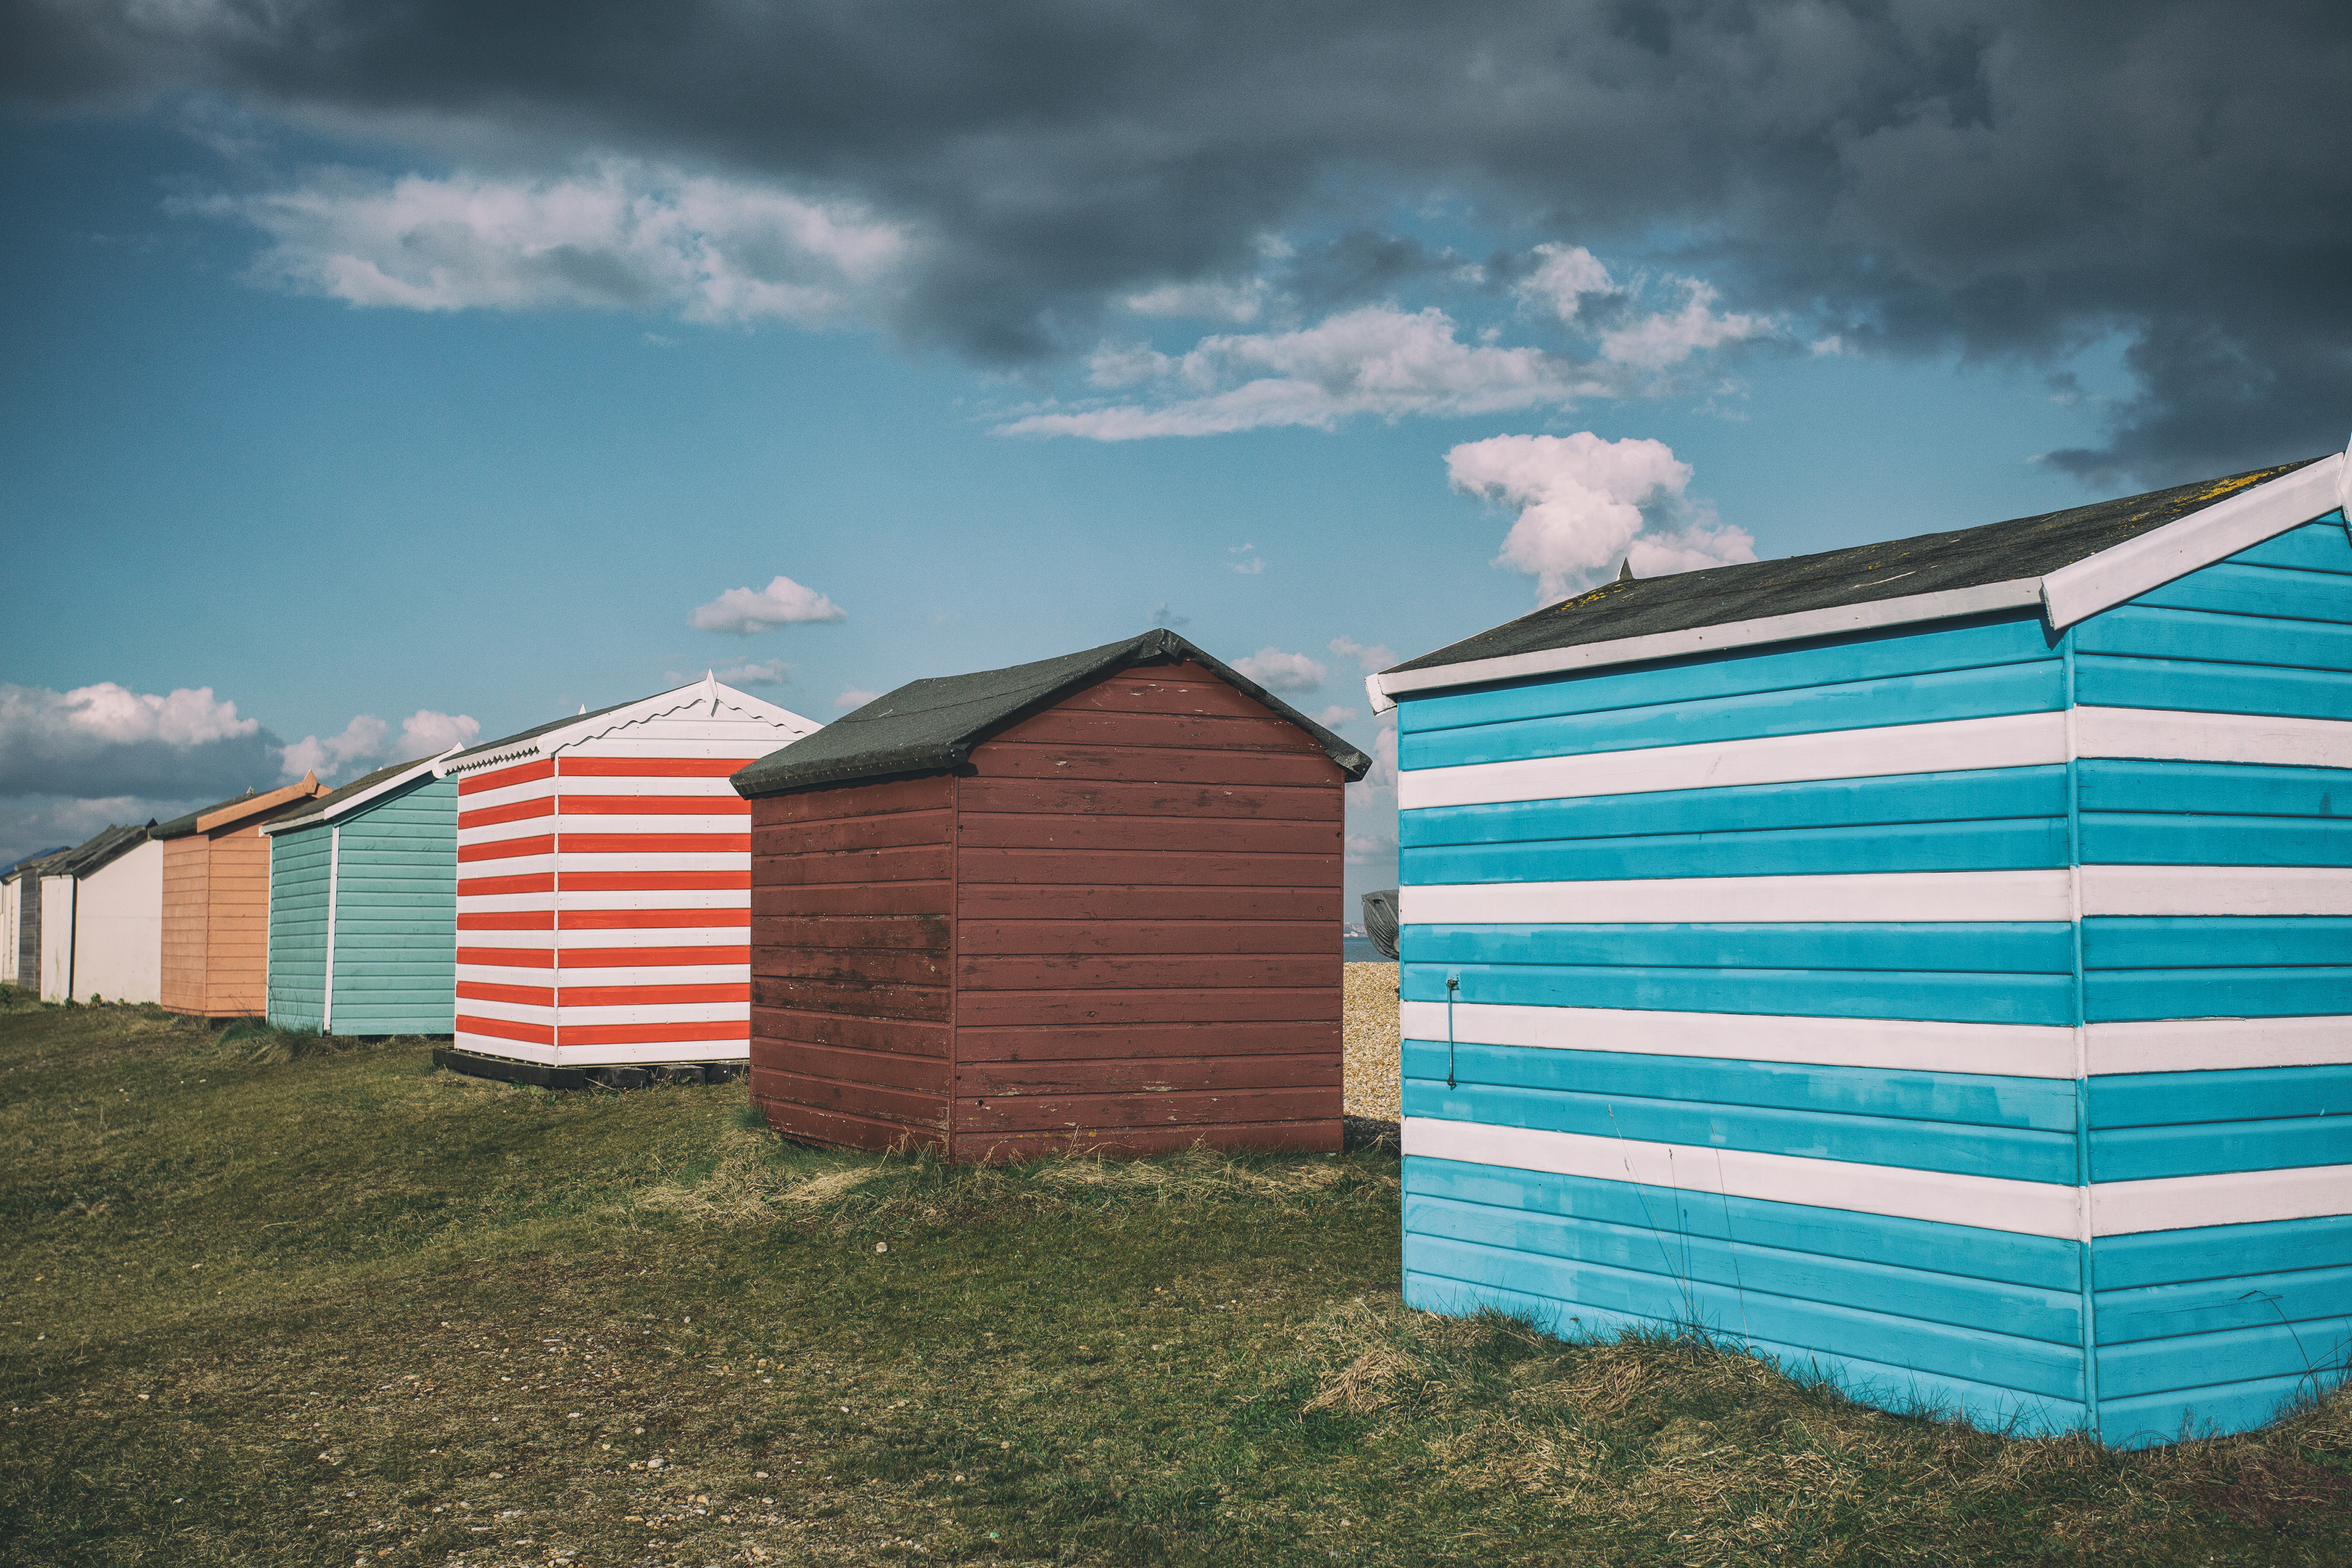
blue, sky, cloud, property, shed, turquoise, house, rural area, barn, home, grass, grassland, residential area, building, tree, Colorfulness, siding, roof, land lot, architecture, real estate, landscape, suburb, farm, plain, Tints and shades, hut, meteorological phenomenon, prairie, shack